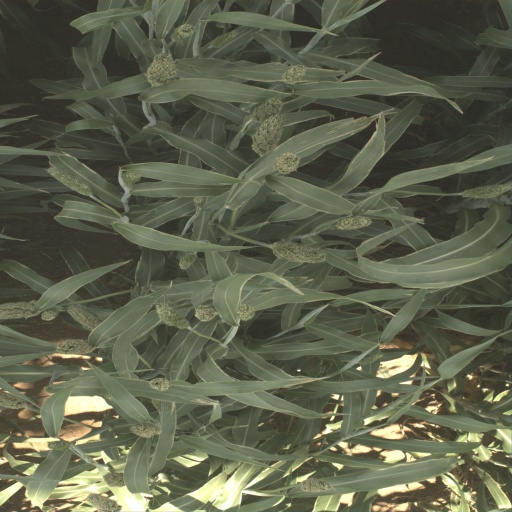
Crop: sorghum